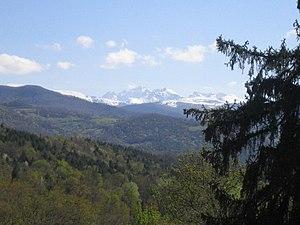
Le Mont Valier vu depuis Saint-Lizier d'Ustou (Ariège)
Le Couserans est une petite province historique des Pyrénées, située dans la partie occidentale du département de l'Ariège en France. C'était à l'origine une cité gallo-romaine devenue un évêché de l'antique Église des Gaules qui se maintint jusqu'à la Révolution française. Si la persistance moderne de ce territoire pouvait être le fait de l'arrondissement de Saint-Girons, subdivision de l'État, ici représenté par un sous-préfet, la création au 1ᵉʳ janvier 2017 de la communauté de communes Couserans - Pyrénées redonne un sens territorial et politique affirmé au Couserans.
Le Salat est une rivière du sud-ouest de la France qui coule dans la région naturelle du Couserans, dans les départements de l'Ariège et de la Haute-Garonne, en région Occitanie. C'est un affluent de la Garonne en rive droite.